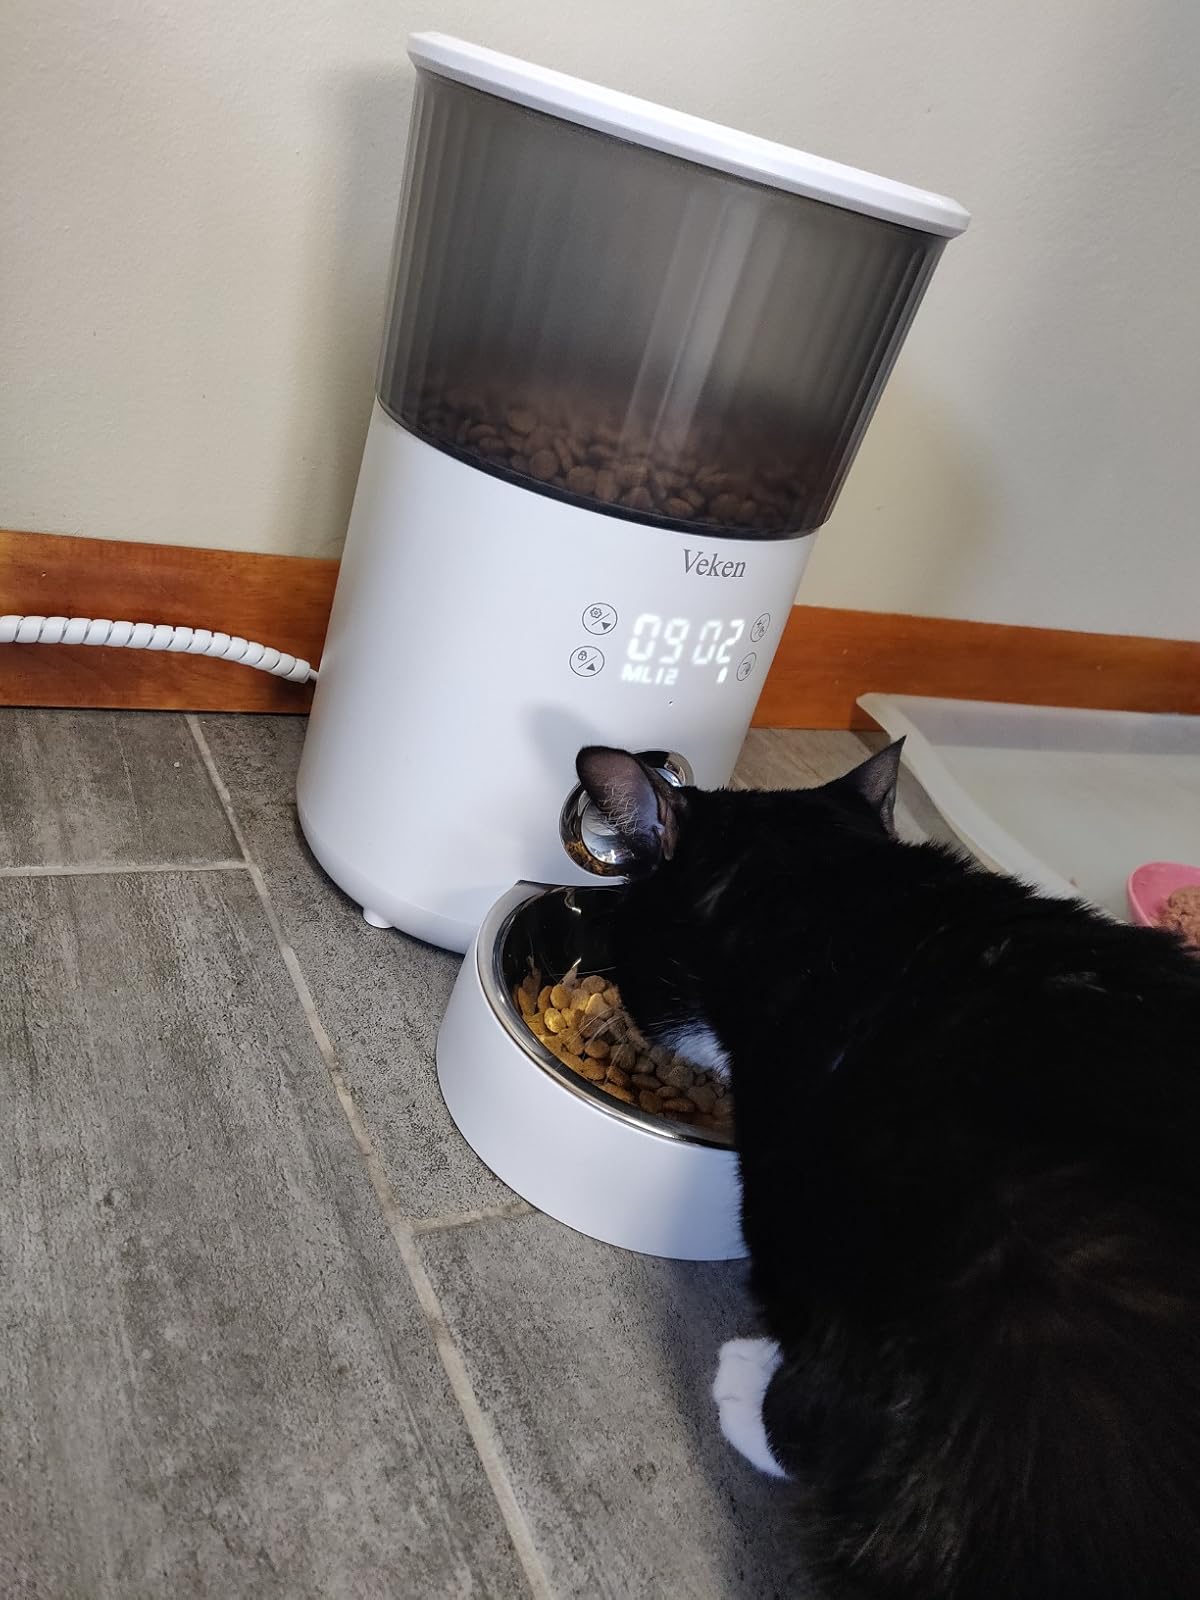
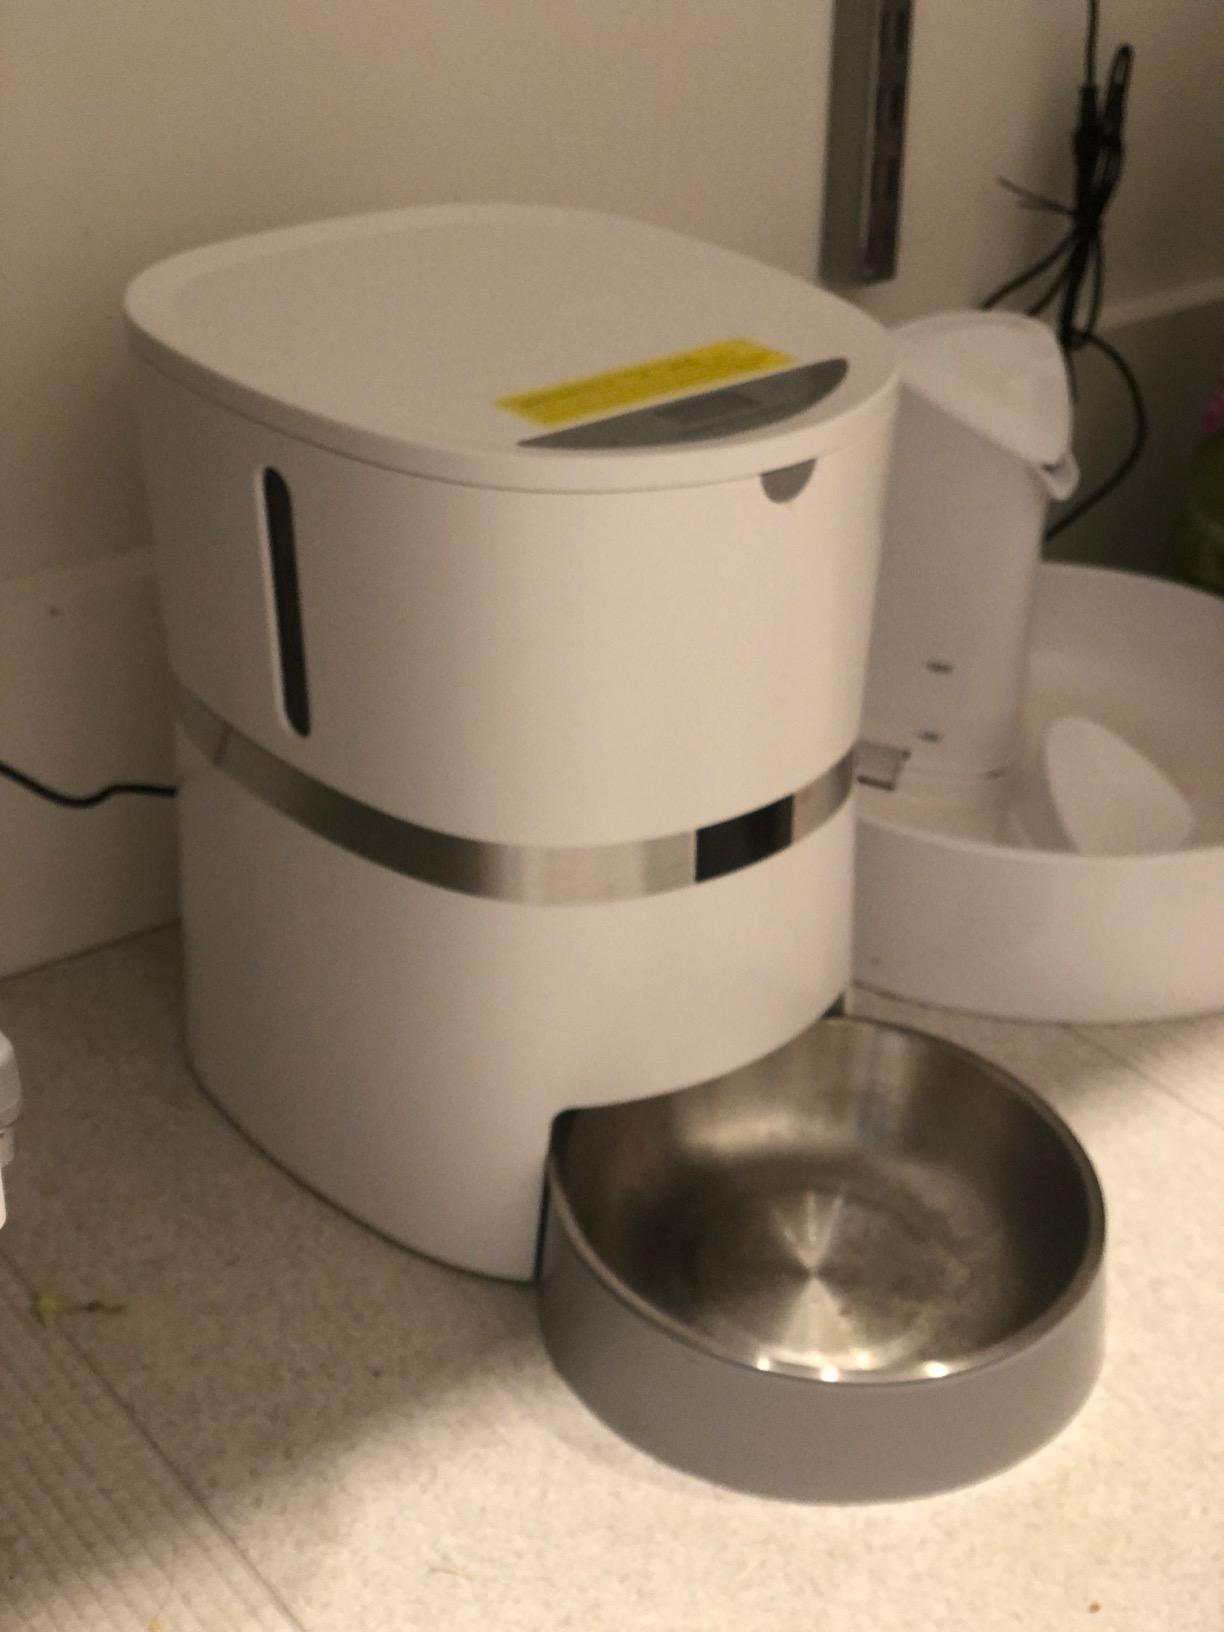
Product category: items_feeder
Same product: no